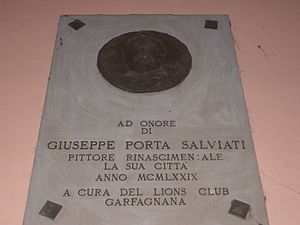
Giuseppe Porta
Giuseppe Porta.
Giuseppe Porta, kaldet il Salviatino efter læreren Francesco Salviati, var en italiensk maler og træskærer.